Gene expression

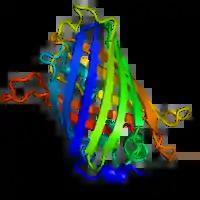
The three-dimensional structure of green fluorescent protein. The residues in the centre of the "barrel" are responsible for production of green light after exposing to higher energetic blue light. From .

By replacing the gene with a new version fused to a green fluorescent protein marker or similar, expression may be directly quantified in live cells. This is done by imaging using a fluorescence microscope. It is very difficult to clone a GFP-fused protein into its native location in the genome without affecting expression levels, so this method often cannot be used to measure endogenous gene expression. It is, however, widely used to measure the expression of a gene artificially introduced into the cell, for example via an expression vector. By fusing a target protein to a fluorescent reporter, the protein's behavior, including its cellular localization and expression level, can be significantly changed.